Aviv Kohavi

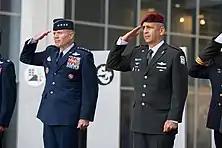
Lt. Gen. Aviv Kohavi with Supreme Allied Commander Europe Gen. Tod D. Wolters.

Kohavi was one of three children born to Shaul and Riva Kohavi. His father was a shop owner and his mother was a physical education teacher. His maternal grandfather and some of his brothers immigrated to Israel from Russia before World War II. His paternal grandfather's family lived in Kraków, Poland. His grandfather, Romek-Abraham, immigrated to Israel in the 1920s, and was one of the pioneers of Highway 75 and one of the founders of Kiryat Haim.